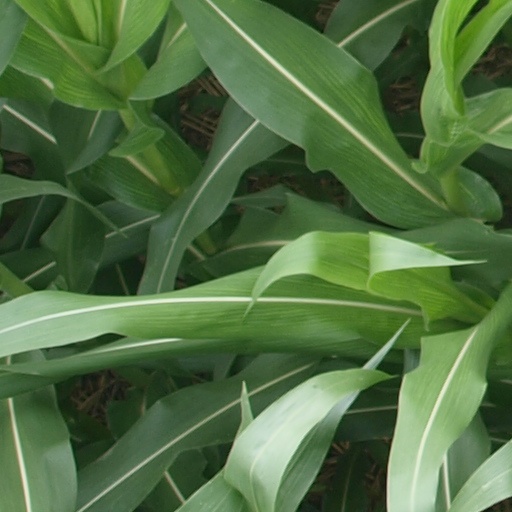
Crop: maize; corn